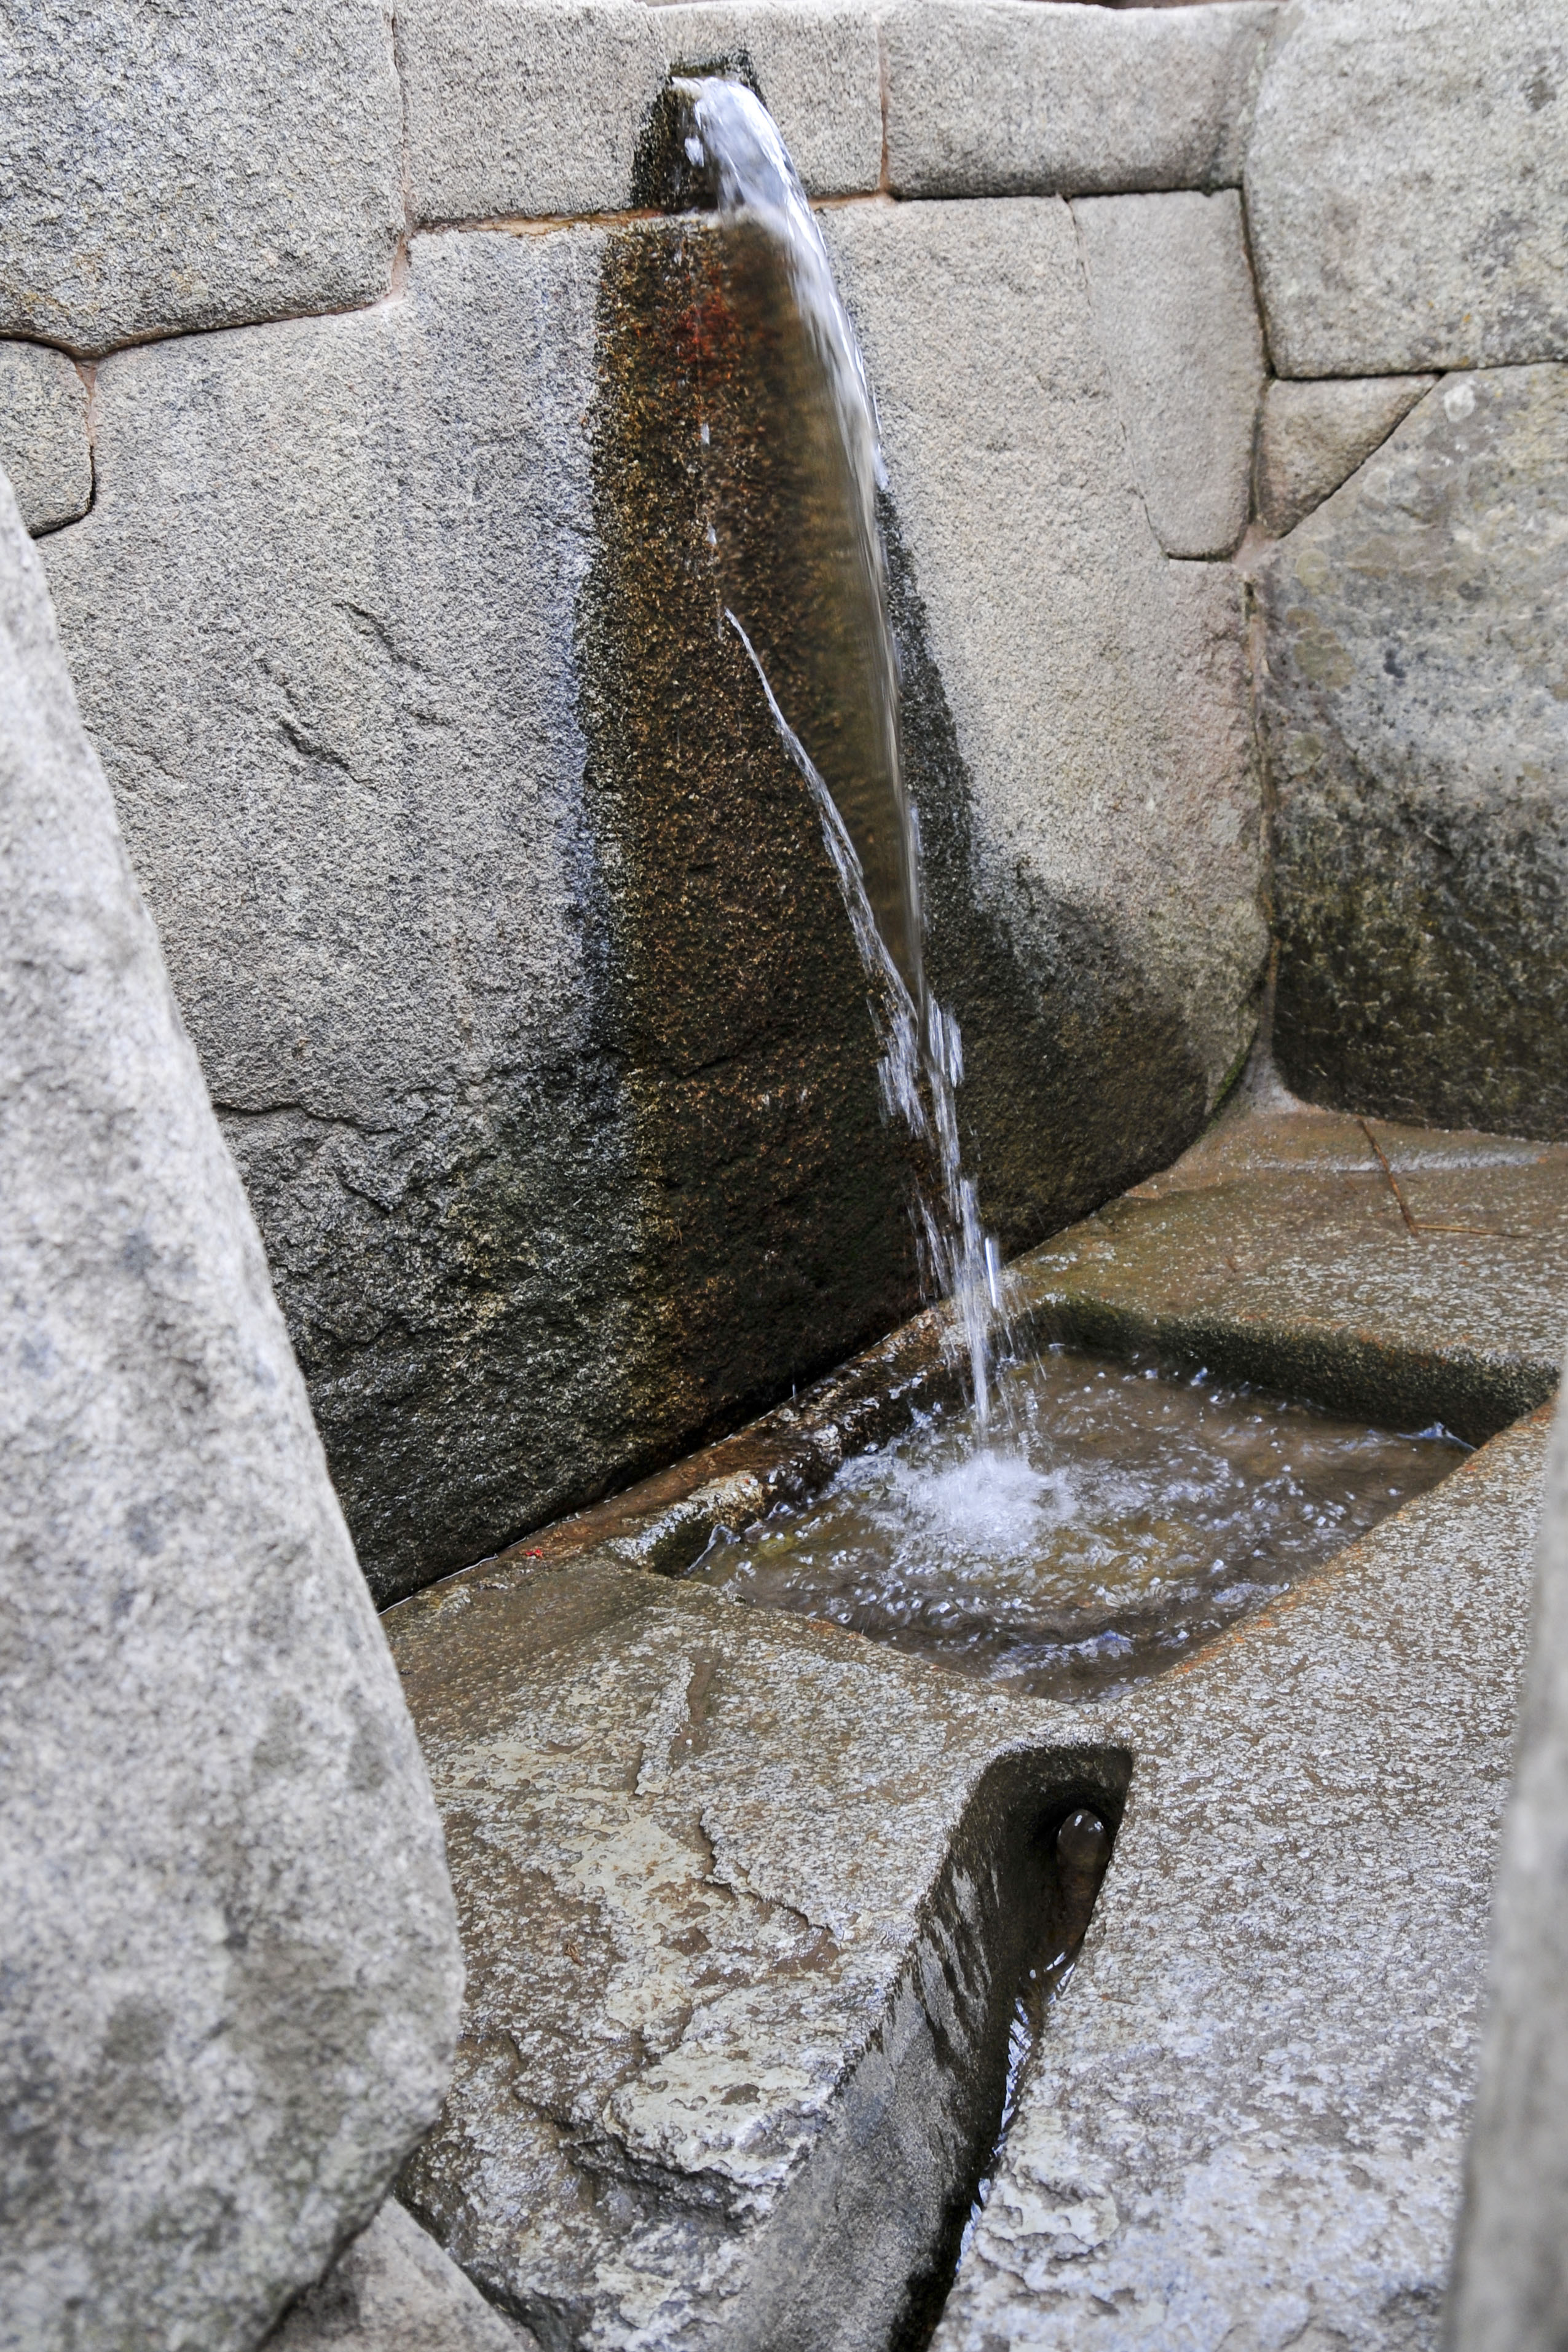
water, rock, wall, monument, statue, nikon, material, peru, sculpture, art, boulder, water feature, d300, ancient history